Schick test

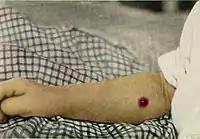
A positive reaction

The Schick test, developed in 1913, is a skin test used to determine whether or not a person is susceptible to diphtheria. It was named after its inventor, Béla Schick (1877–1967), a Hungarian-born American pediatrician.